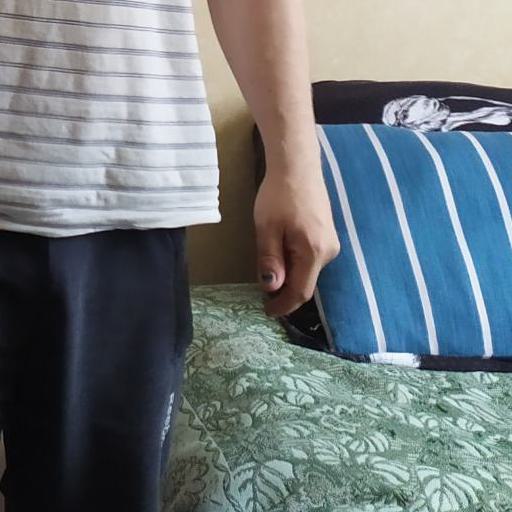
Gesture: no_gesture